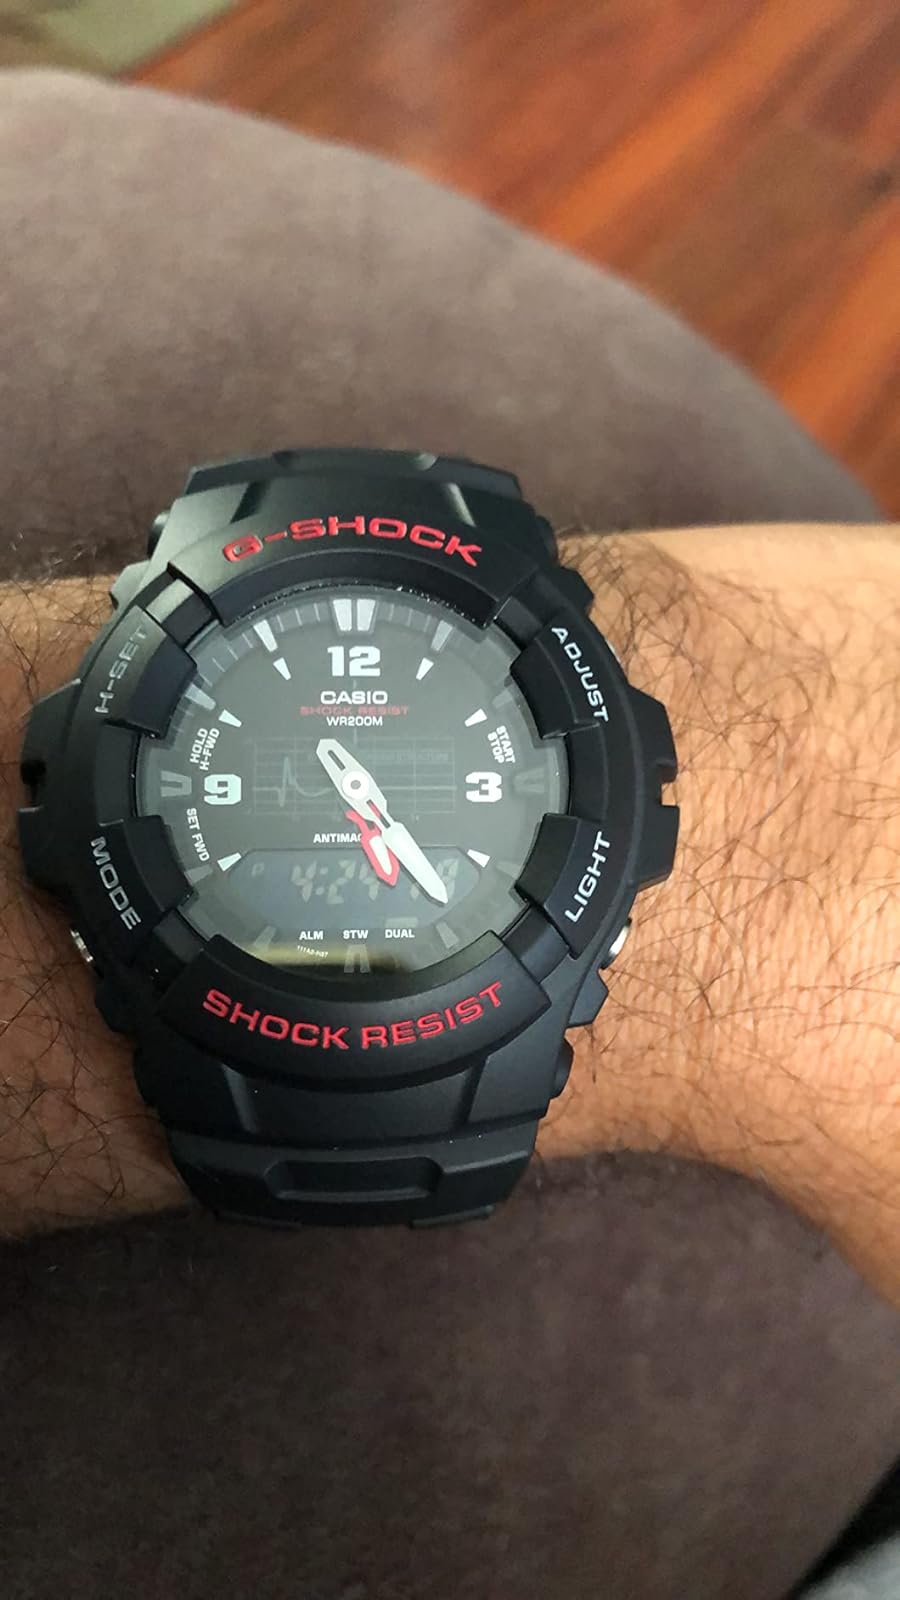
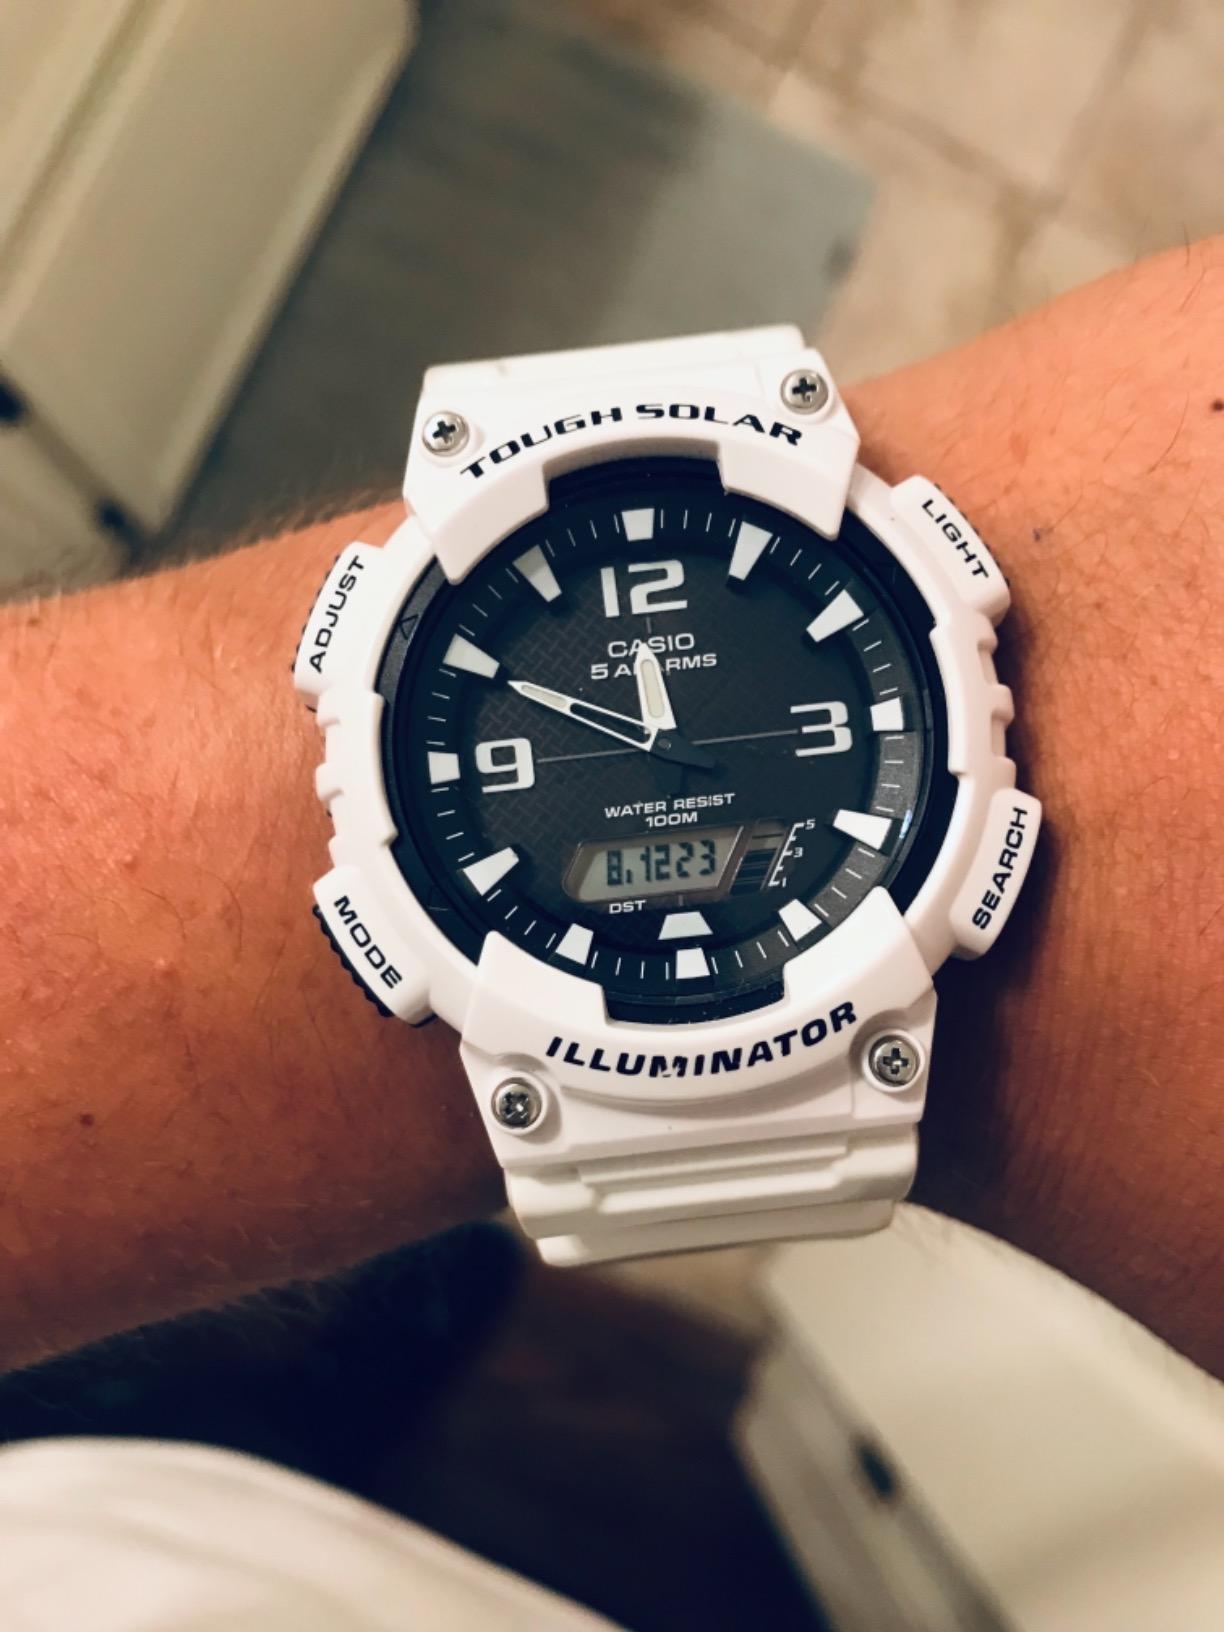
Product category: accessories_watch
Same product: no